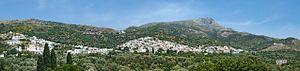
Filoti, Naxos, Grèce.